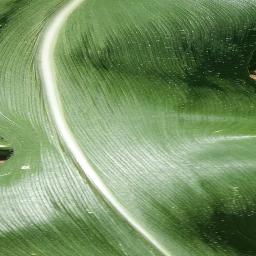
Label: Corn___healthy